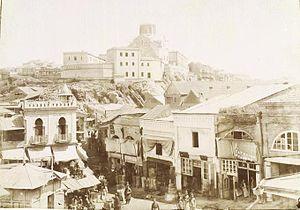
Tbilissi est la capitale de la République de Géorgie, sur les rives de la rivière Koura.
L'histoire de Tbilissi, en tant que capitale de la Géorgie, remonte au Vᵉ siècle. Durant ses 1 500 ans d'histoire, elle fut un centre culturel, politique et économique important de la région du Caucase. Si son nom en langue géorgienne fut toujours თბილისი, son nom dans toutes les langues étrangères fut Tiflis jusqu'en 1935, année à partir de laquelle — par la volonté de Staline — elle prit dans toutes les langues son nom géorgien. Située sur les plus grandes routes de commerce, la ville fut occupée au moins vingt fois par des ennemis extérieurs. Depuis 1991, et le rétablissement de l'indépendance de la Géorgie, Tbilissi est à nouveau la capitale d'un État.